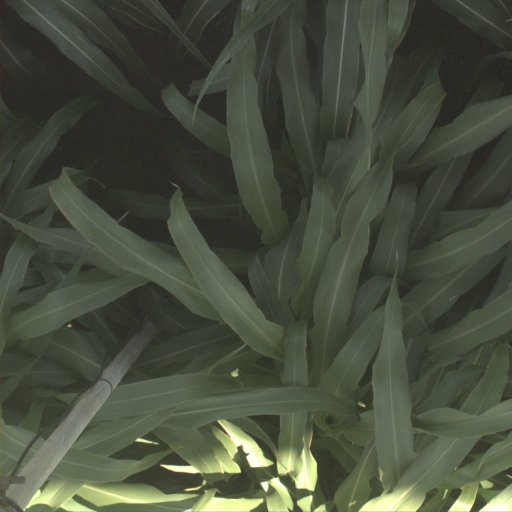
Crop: sorghum